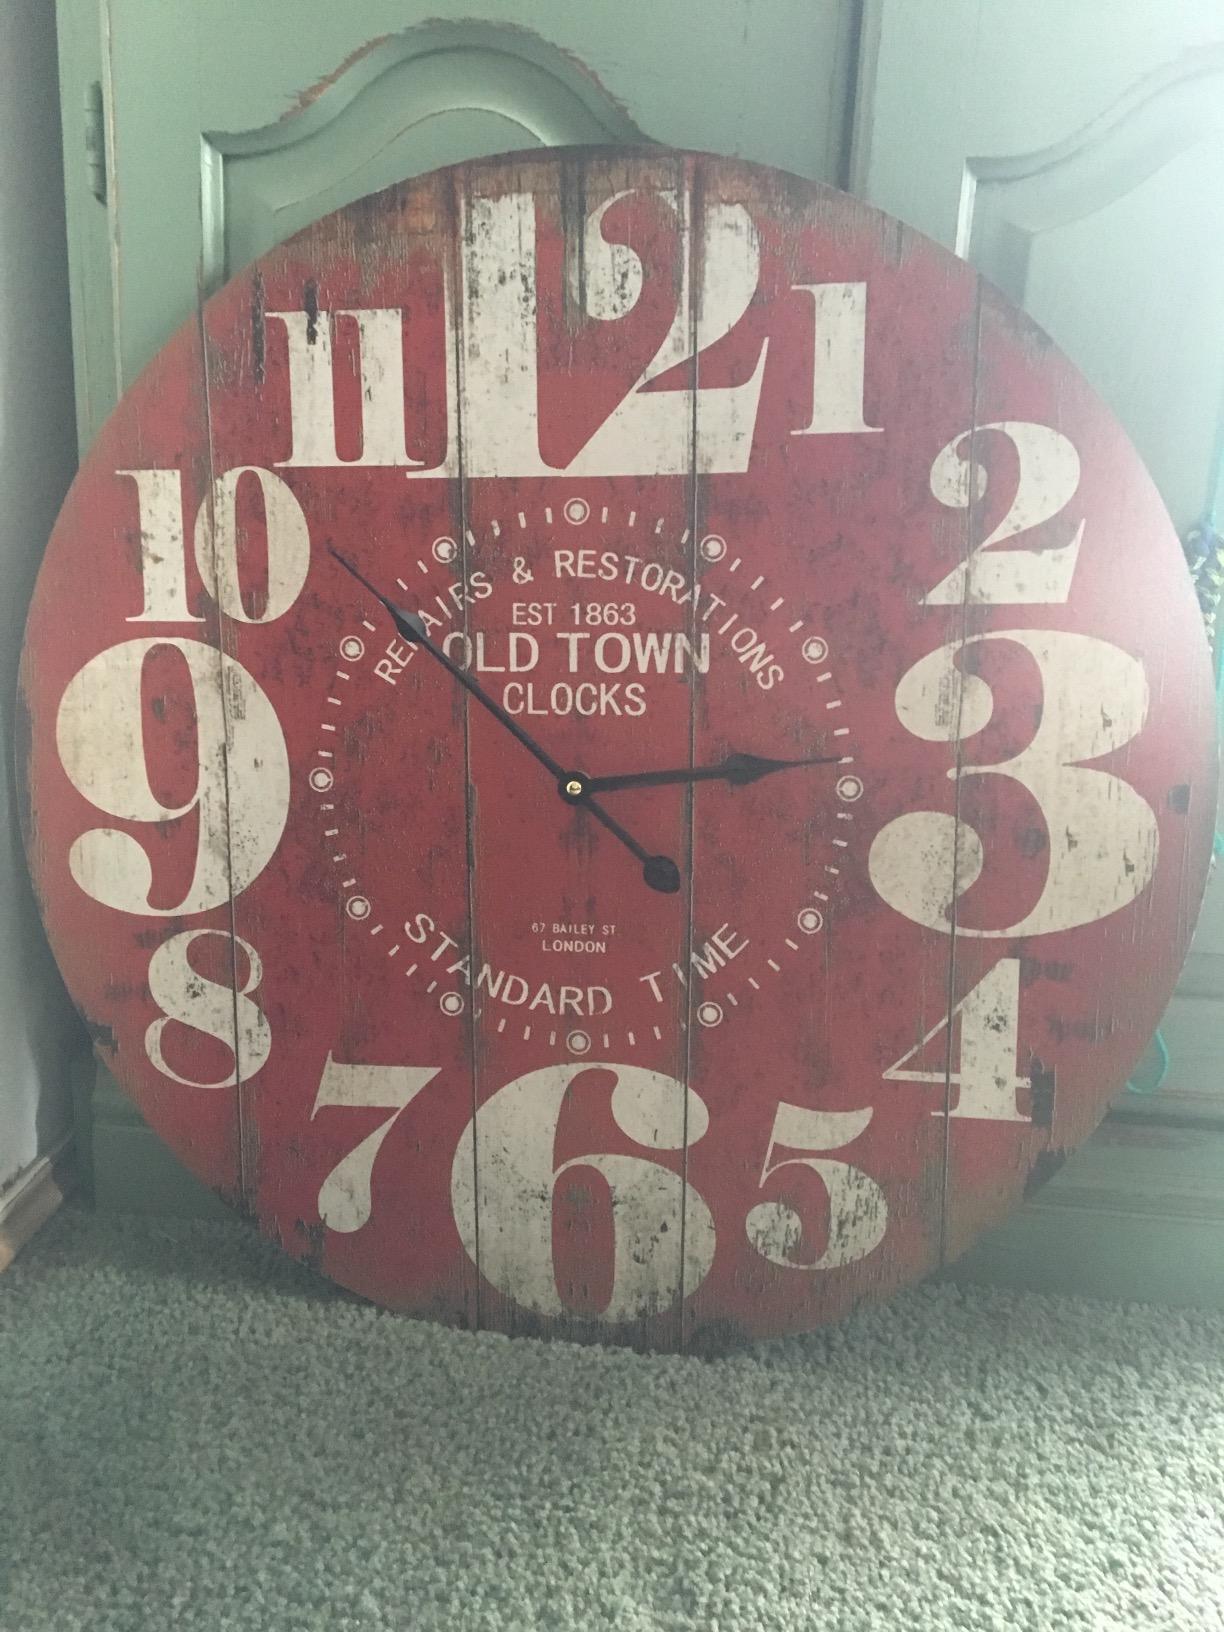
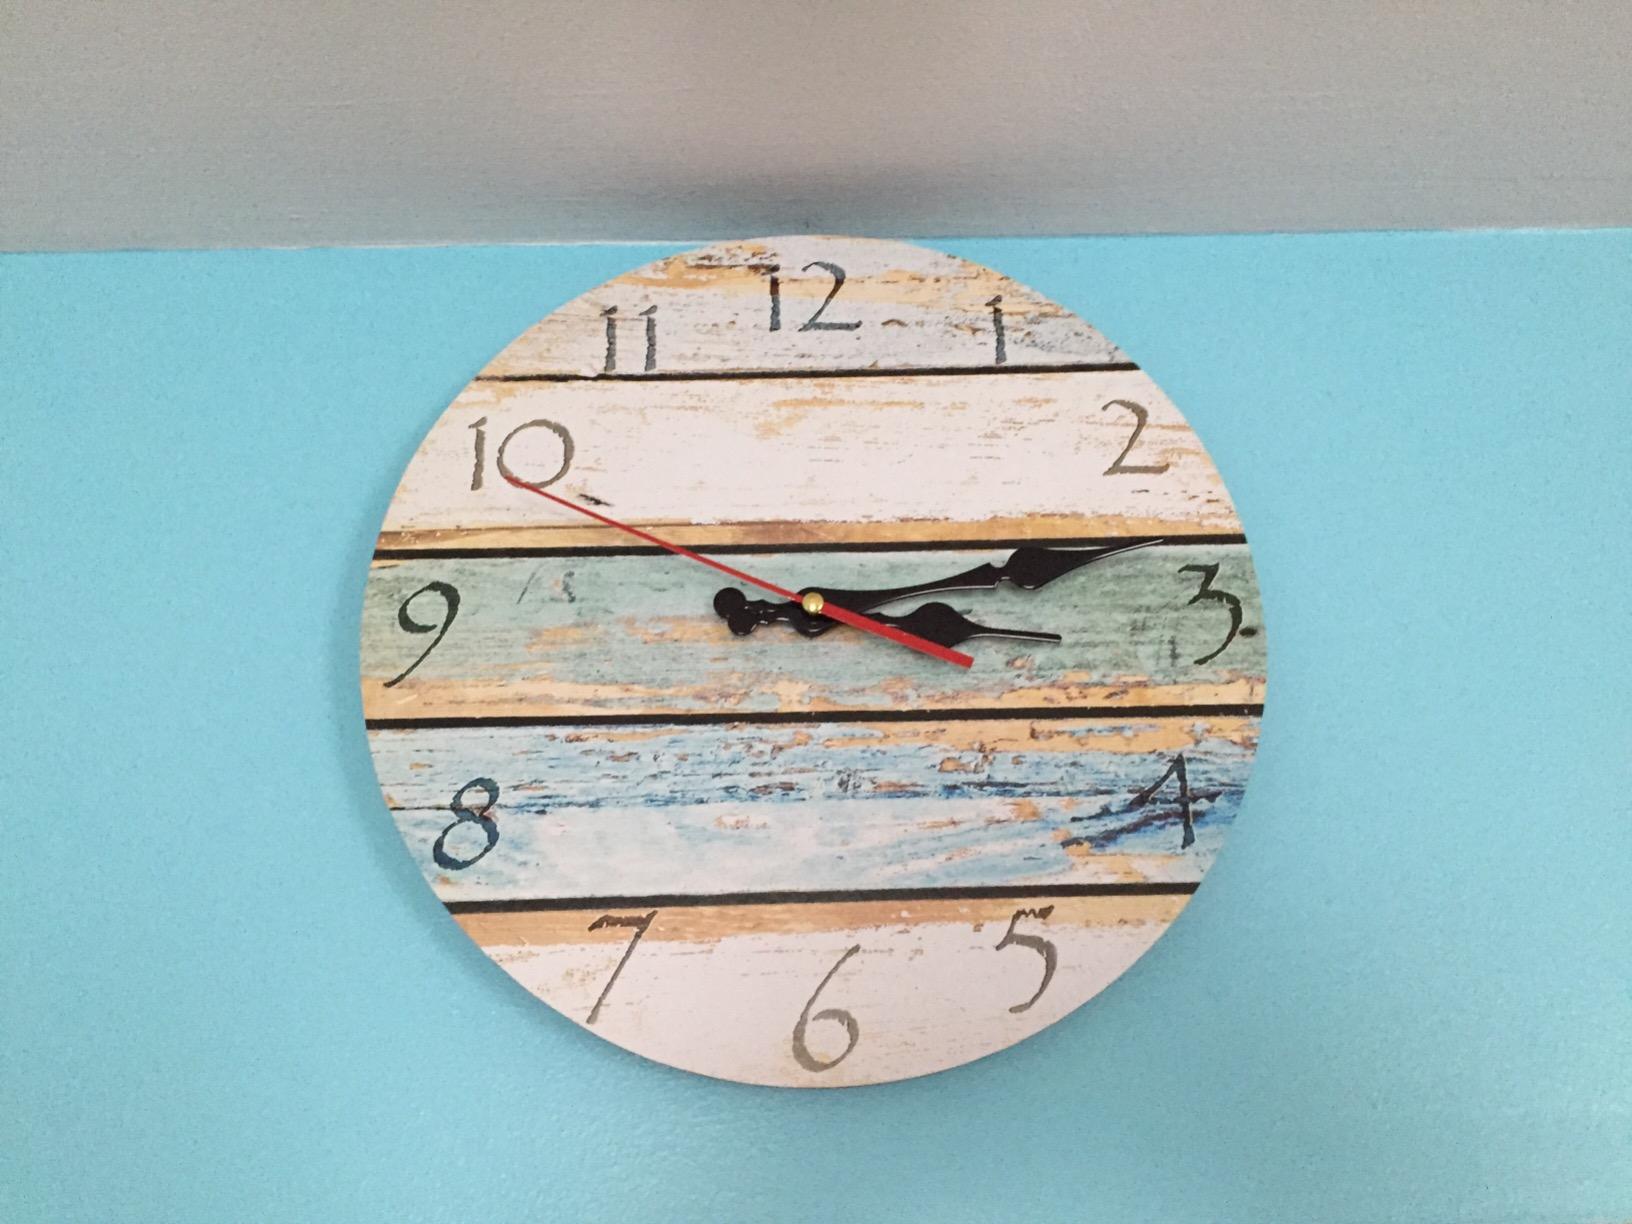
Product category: clock
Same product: no